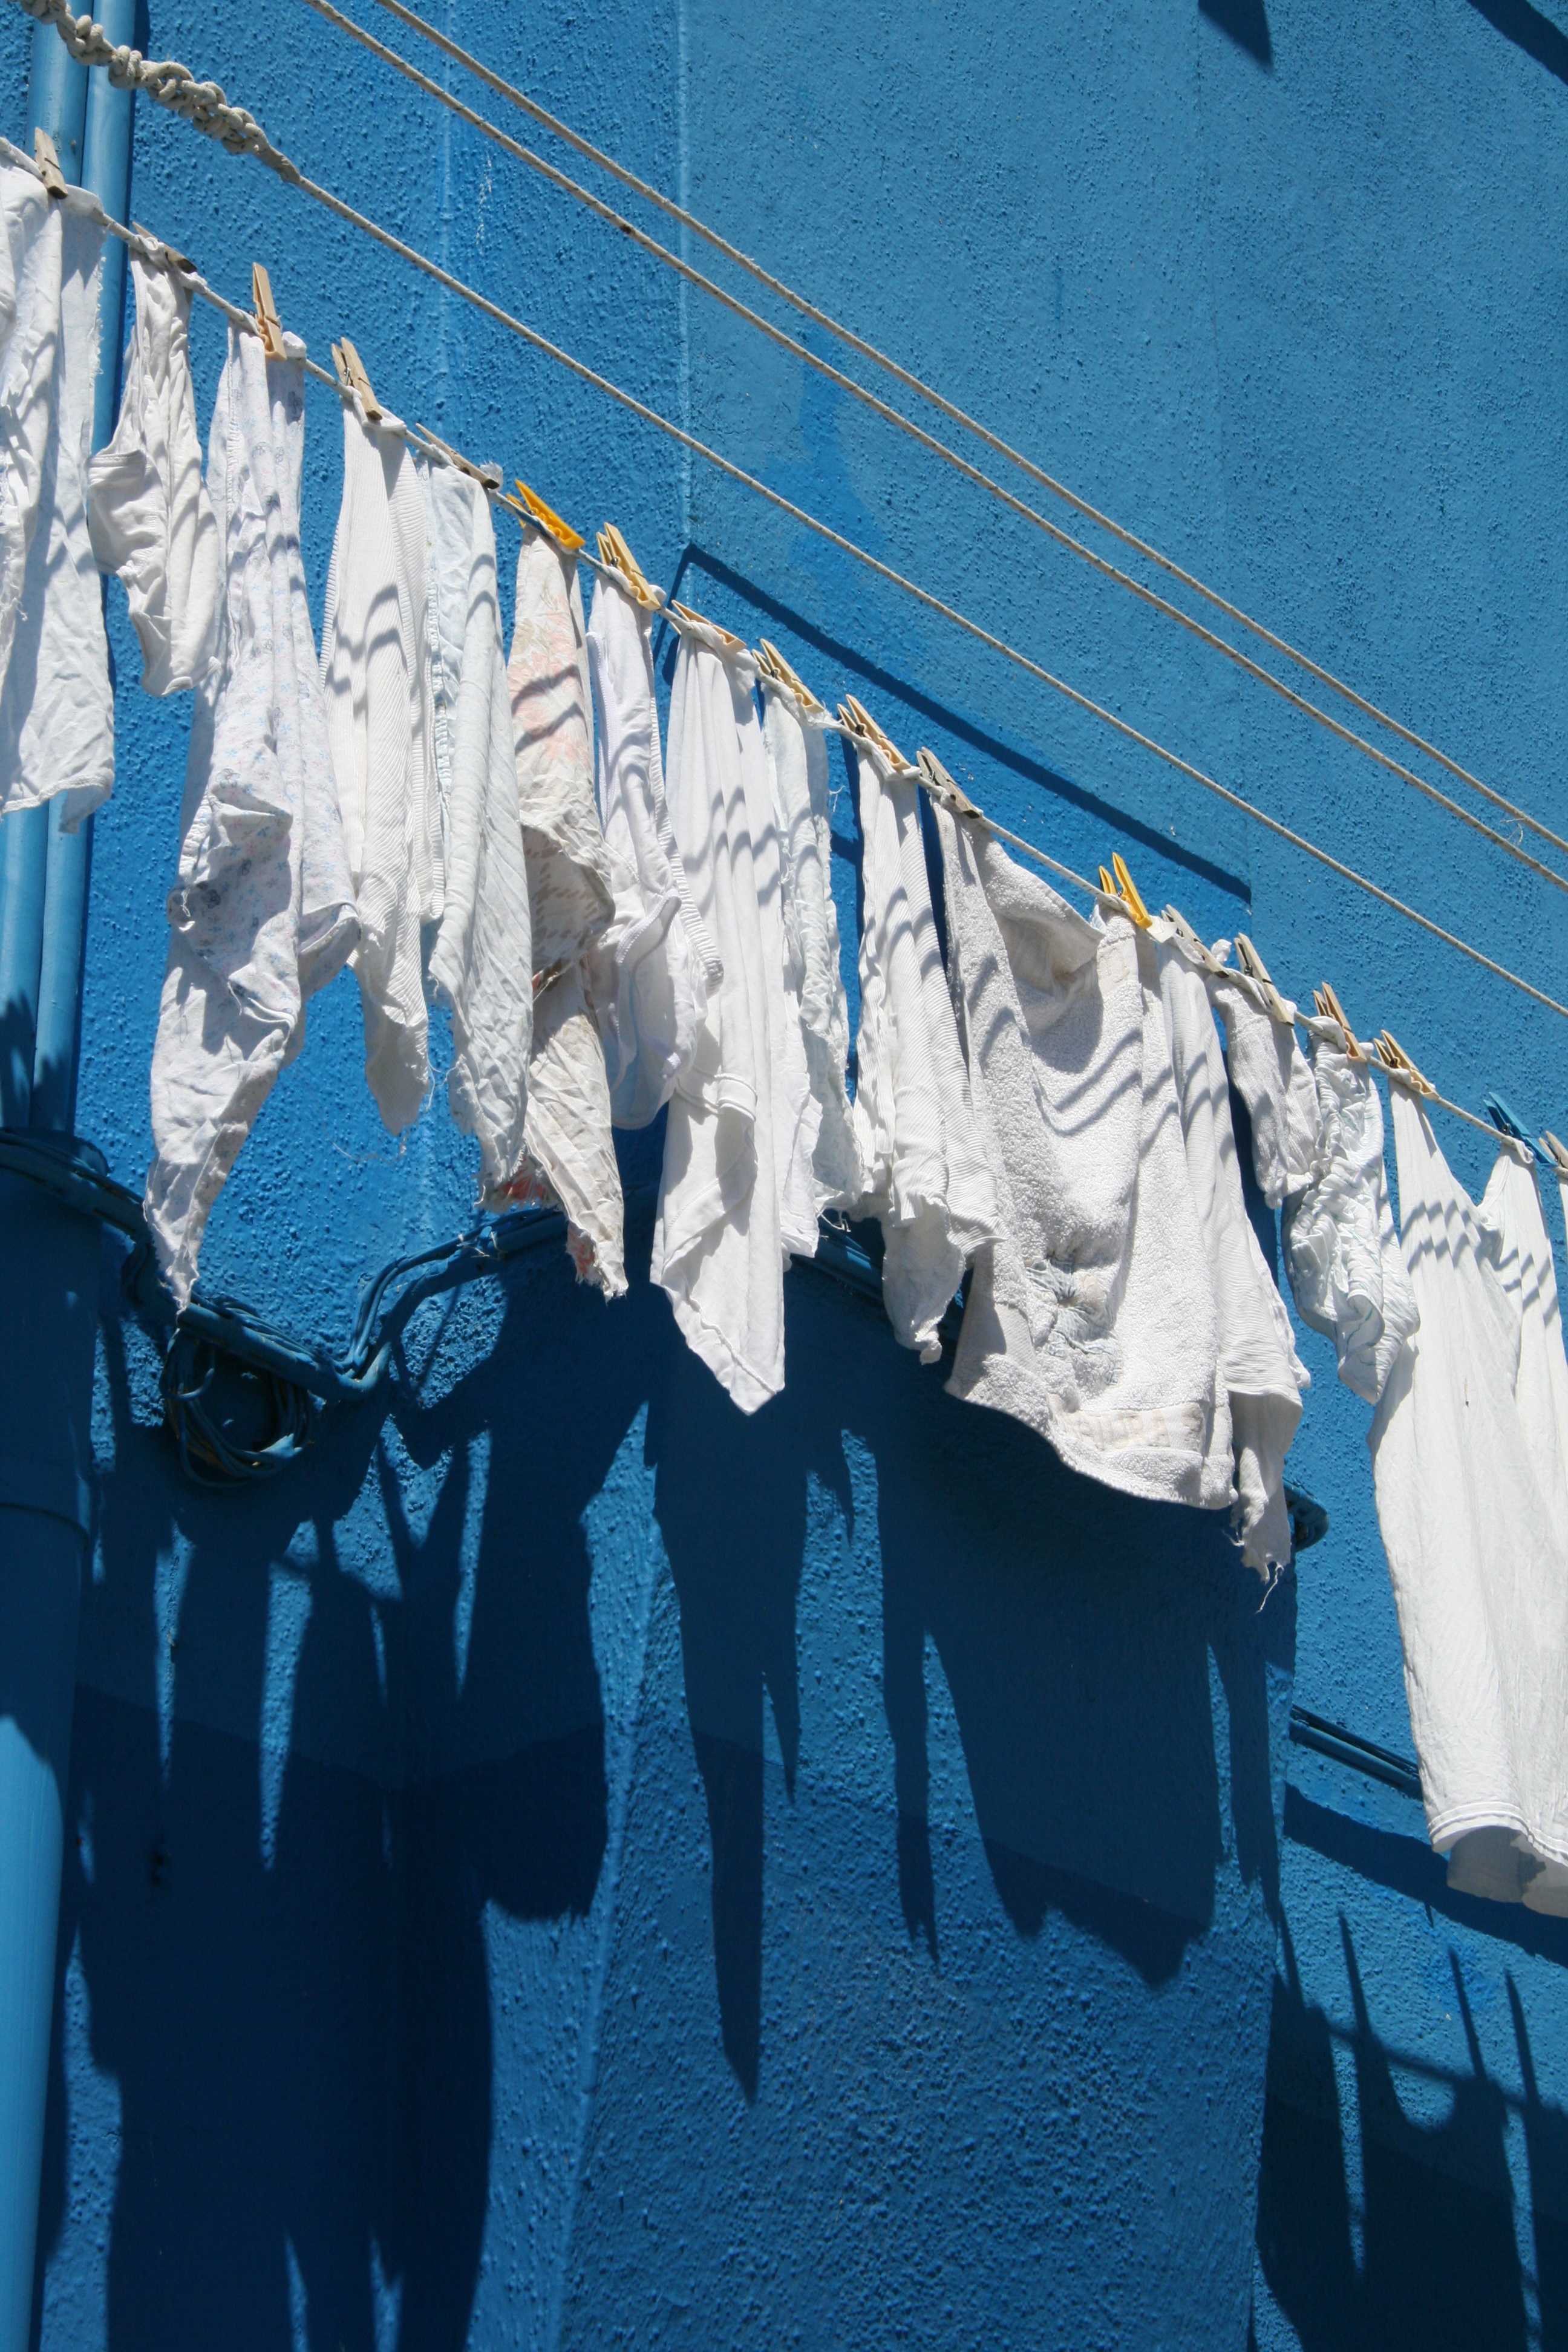
white, ice, color, venice, blue, art, was